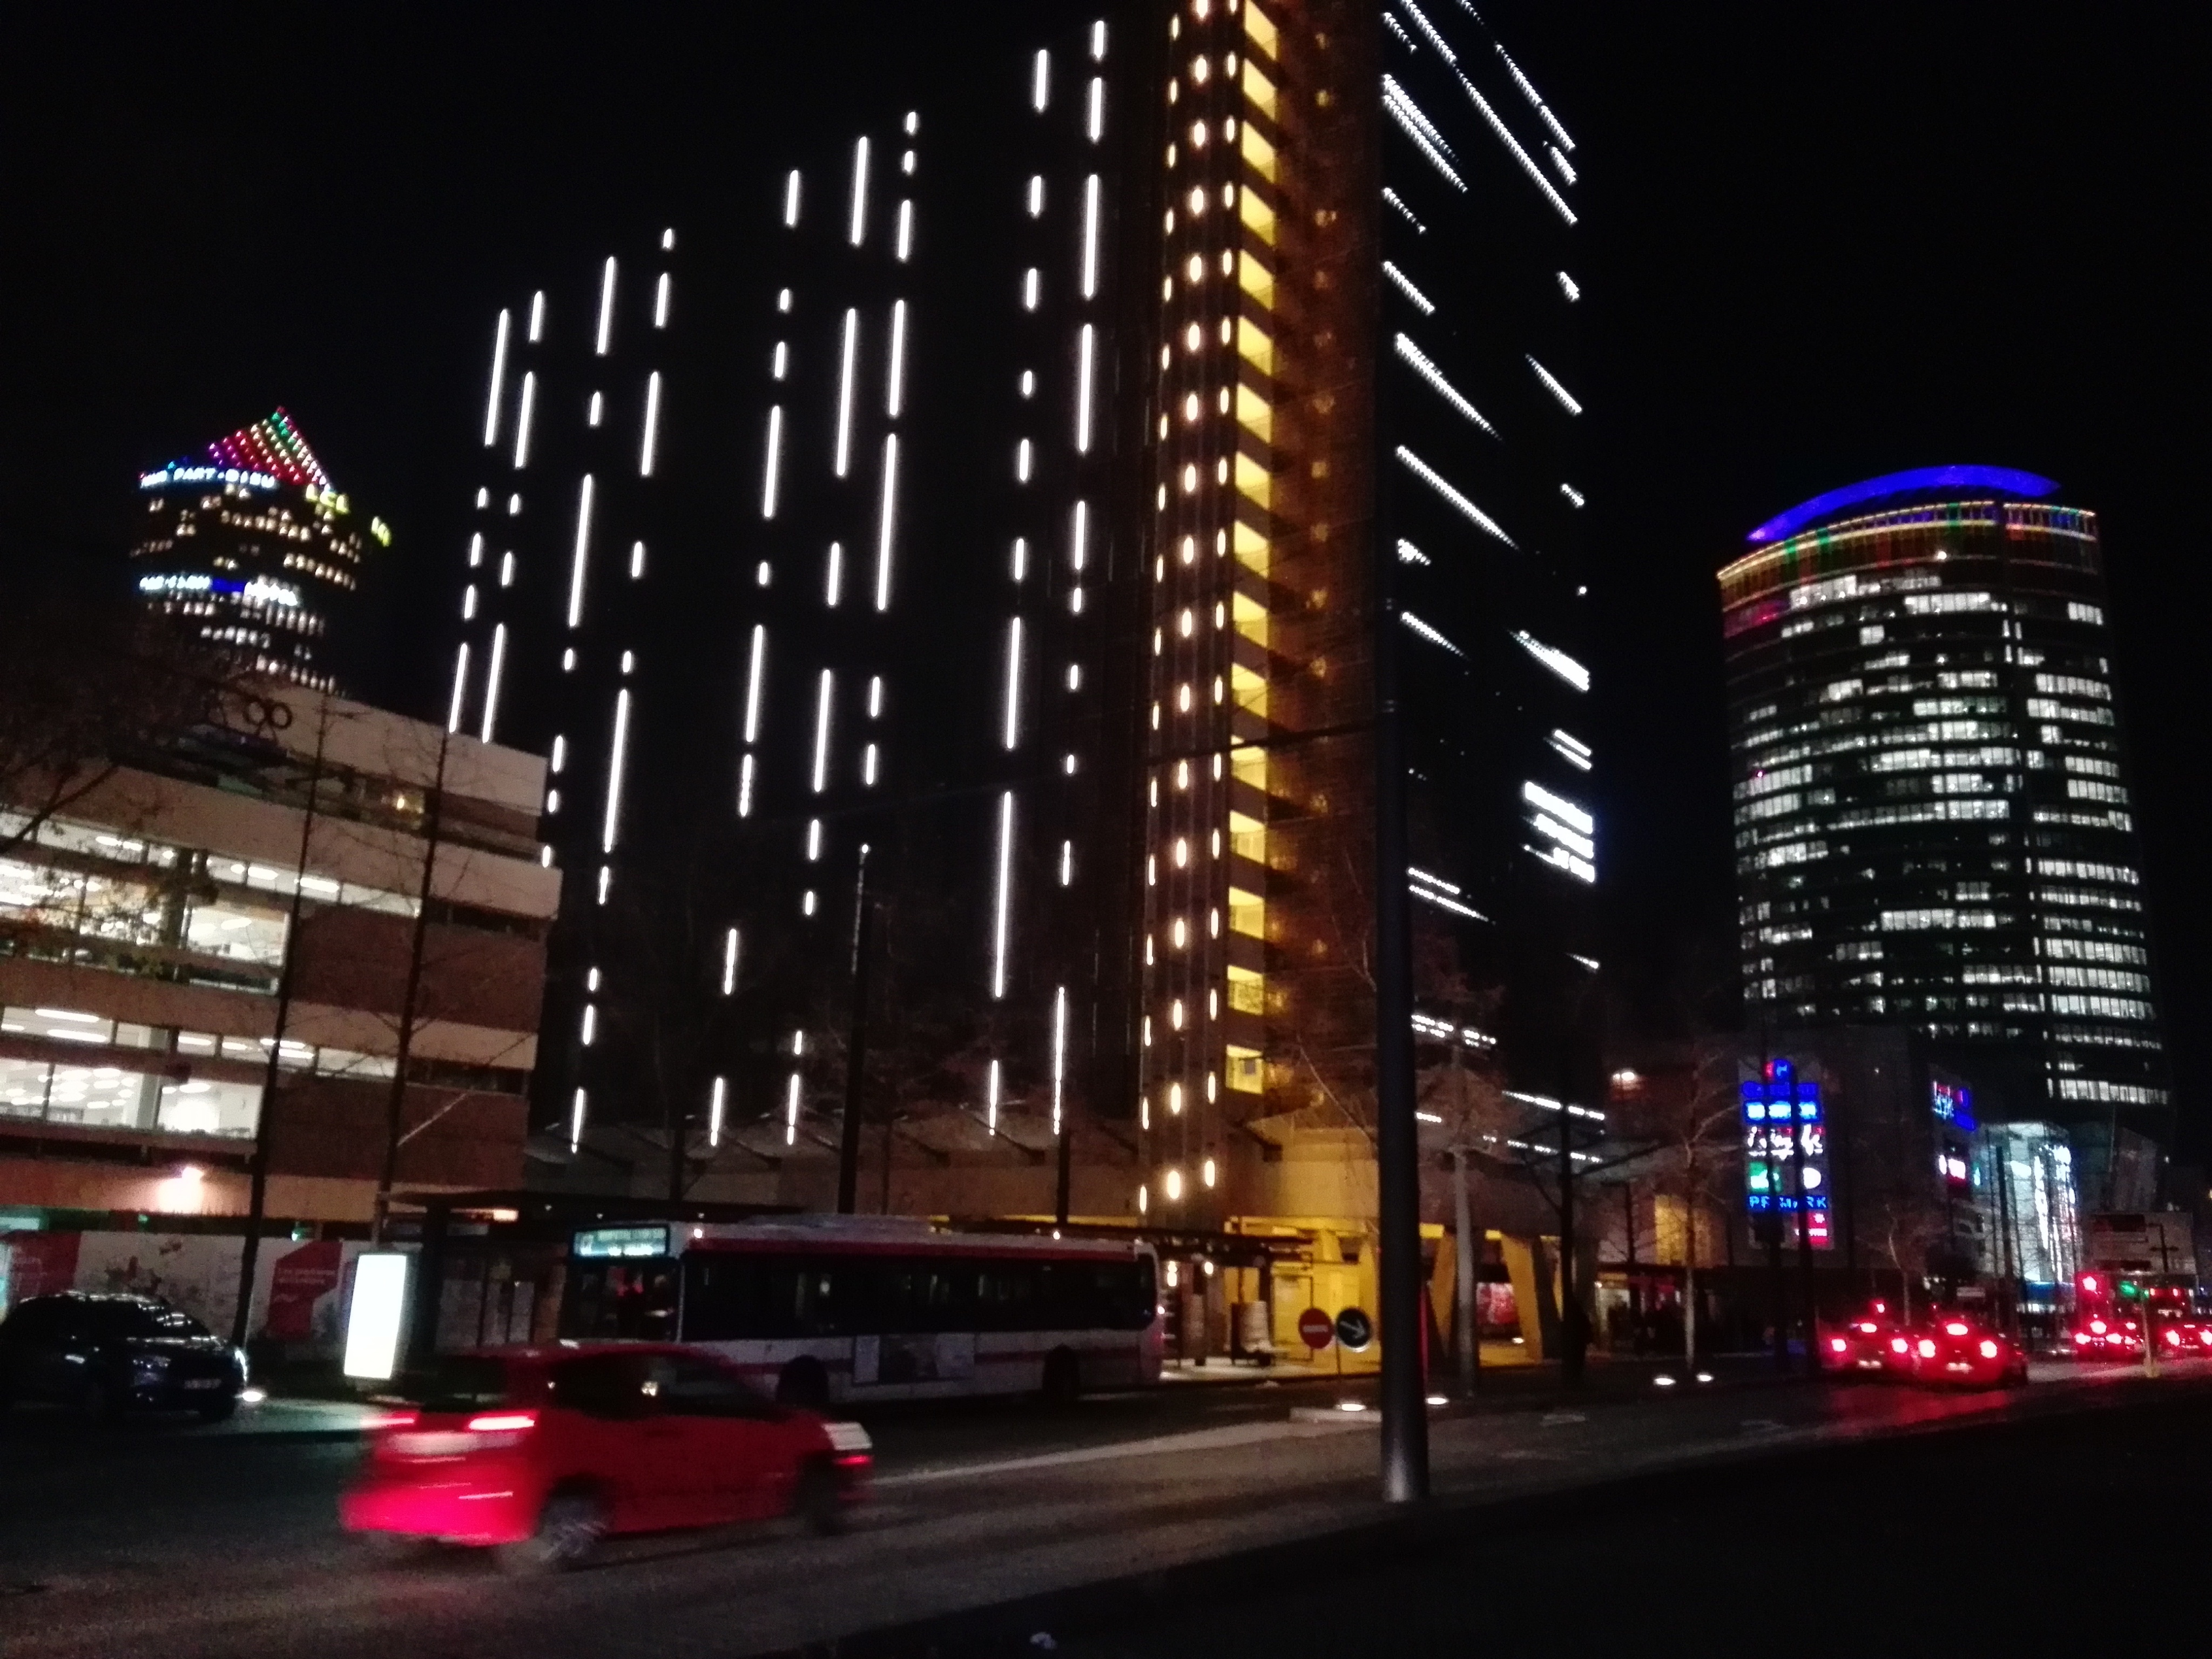
skyline, traffic, night, city, skyscraper, cityscape, downtown, landmark, lighting, tower block, metropolis, human settlement, metropolitan area